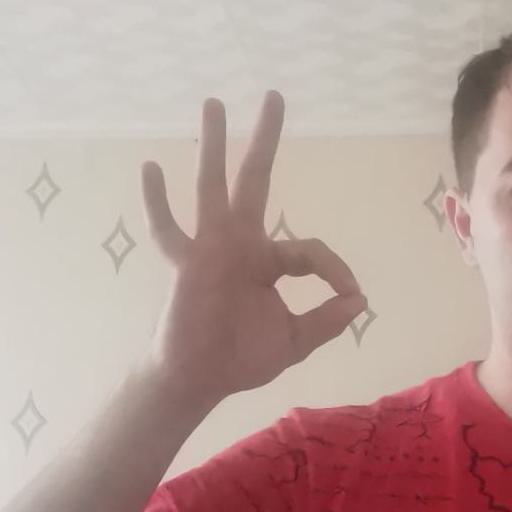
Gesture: ok